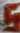
Number: 5